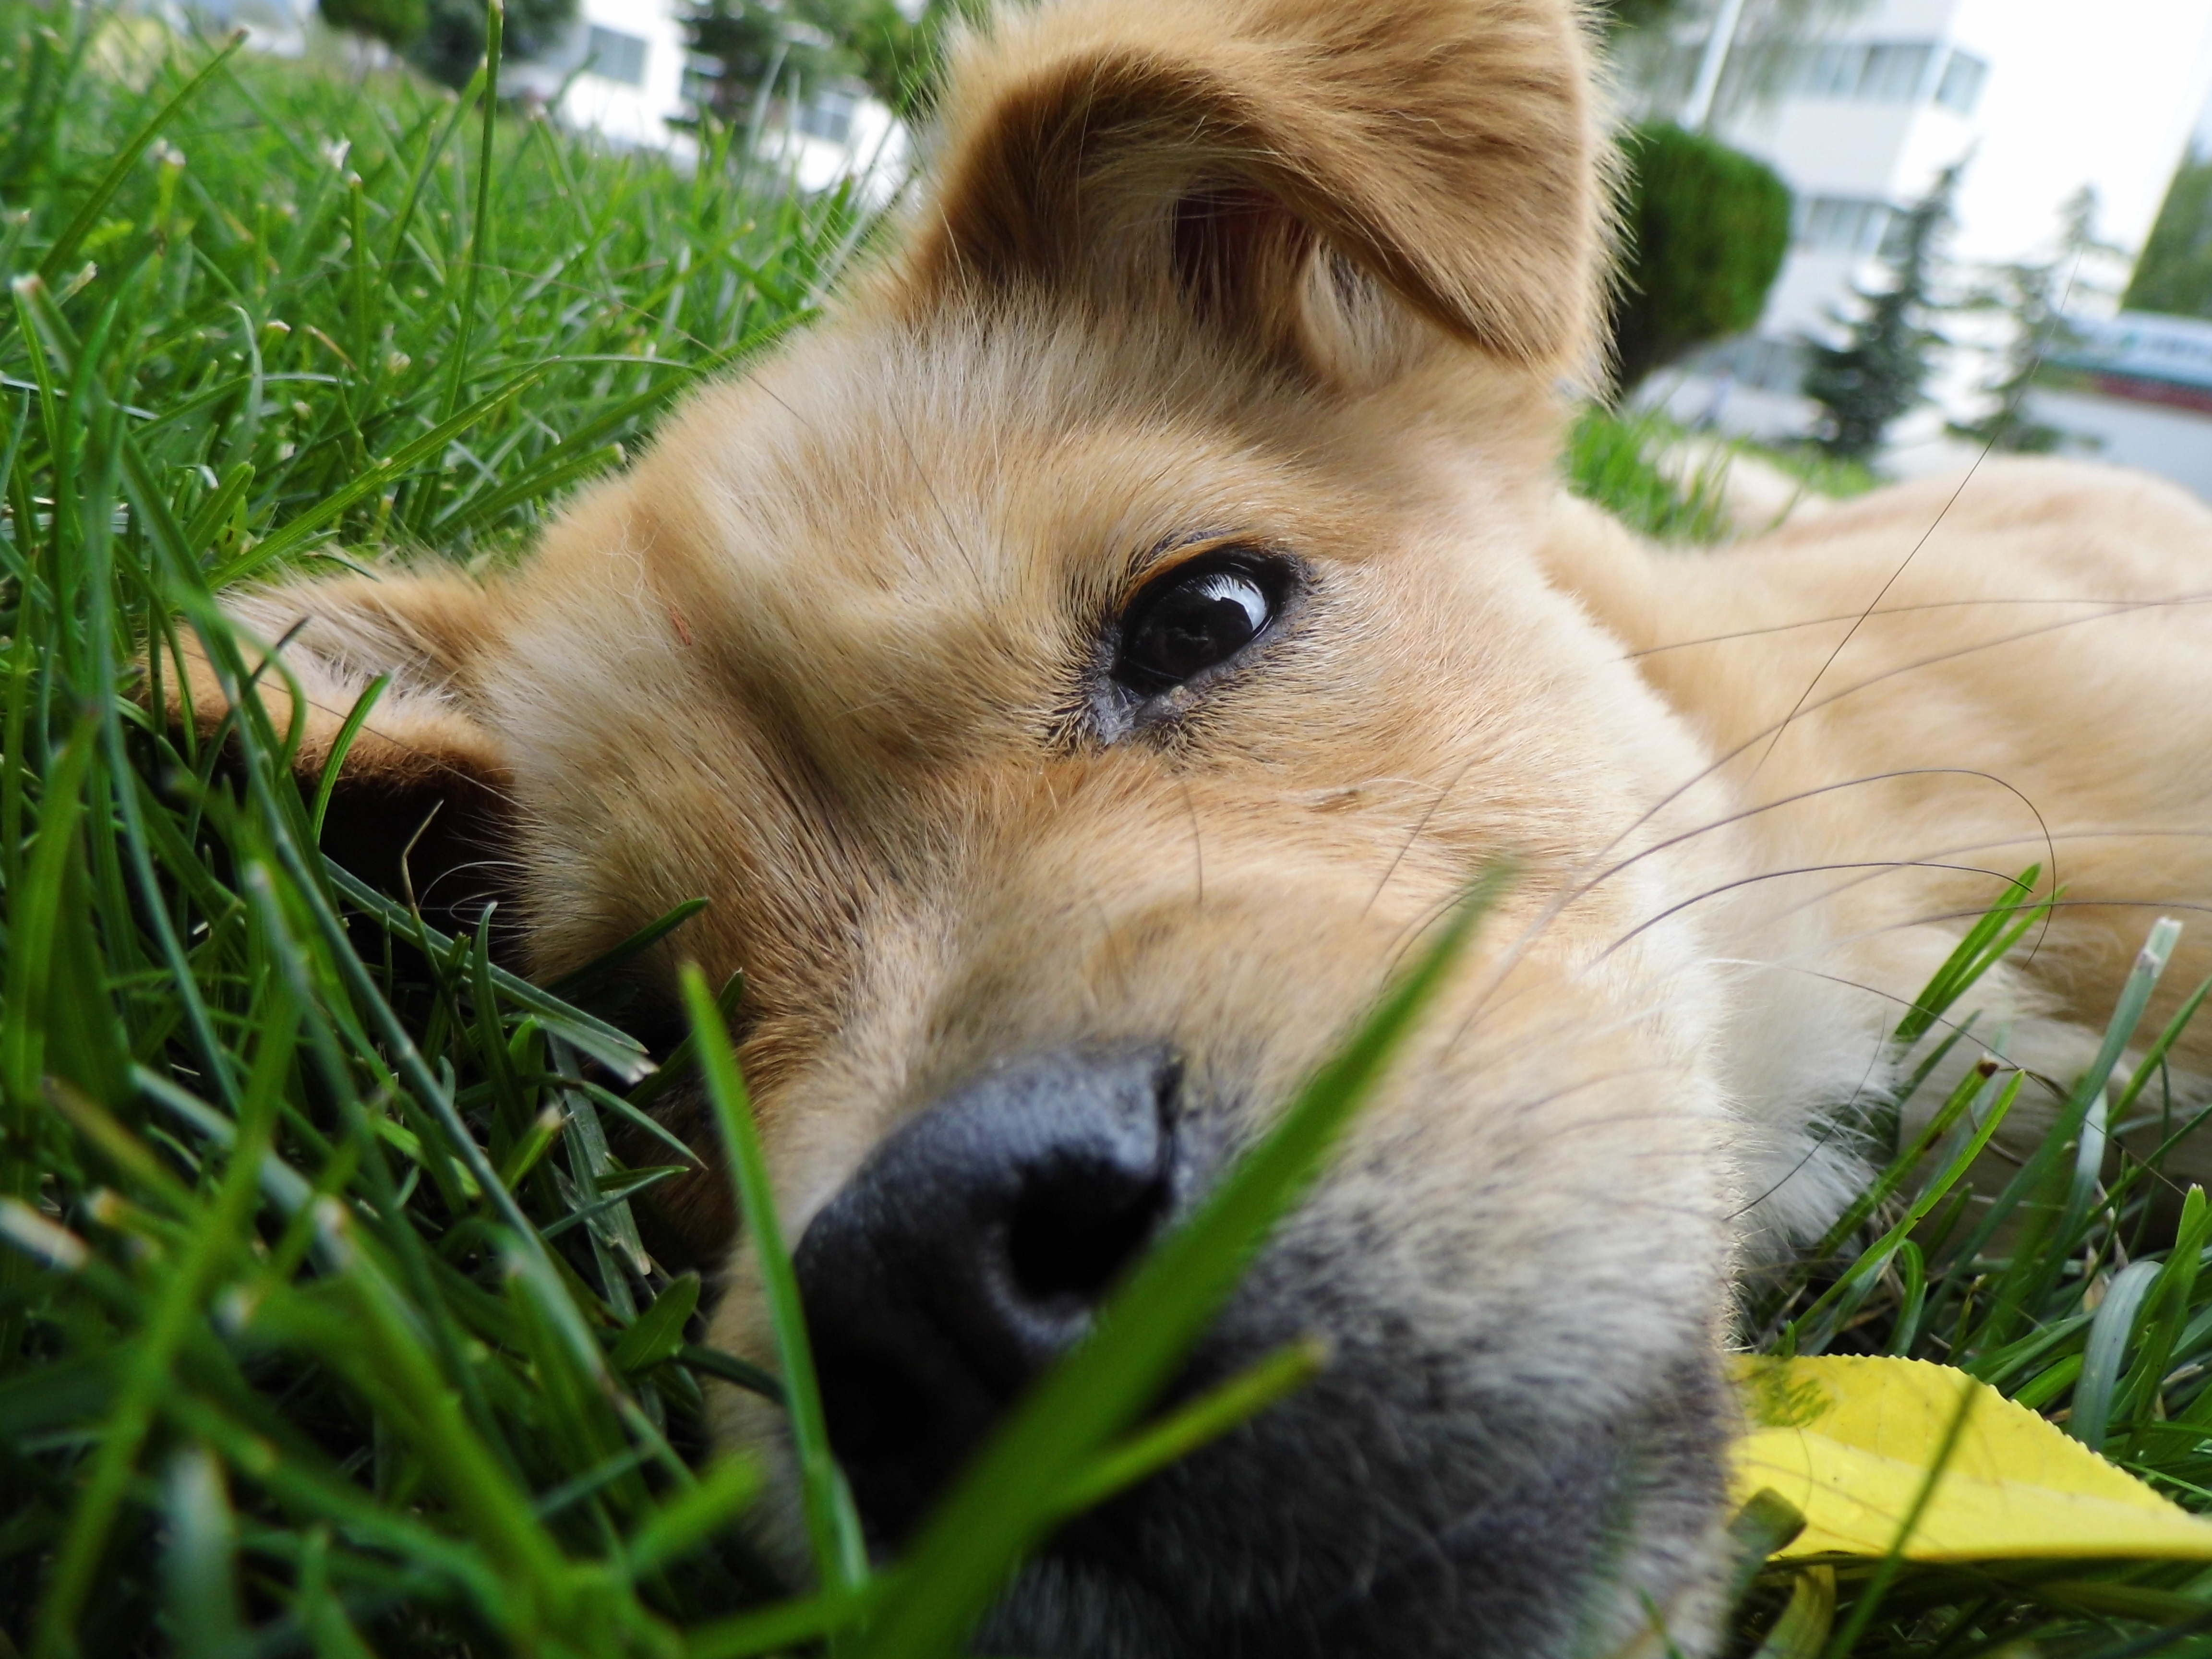
grass, lawn, flower, puppy, dog, mammal, pets, vertebrate, dog breed, yellow dog, dog like mammal, dog breed group